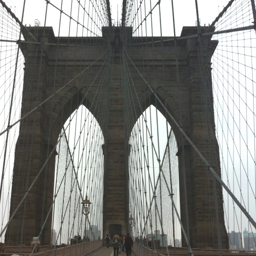
one of my happy places .